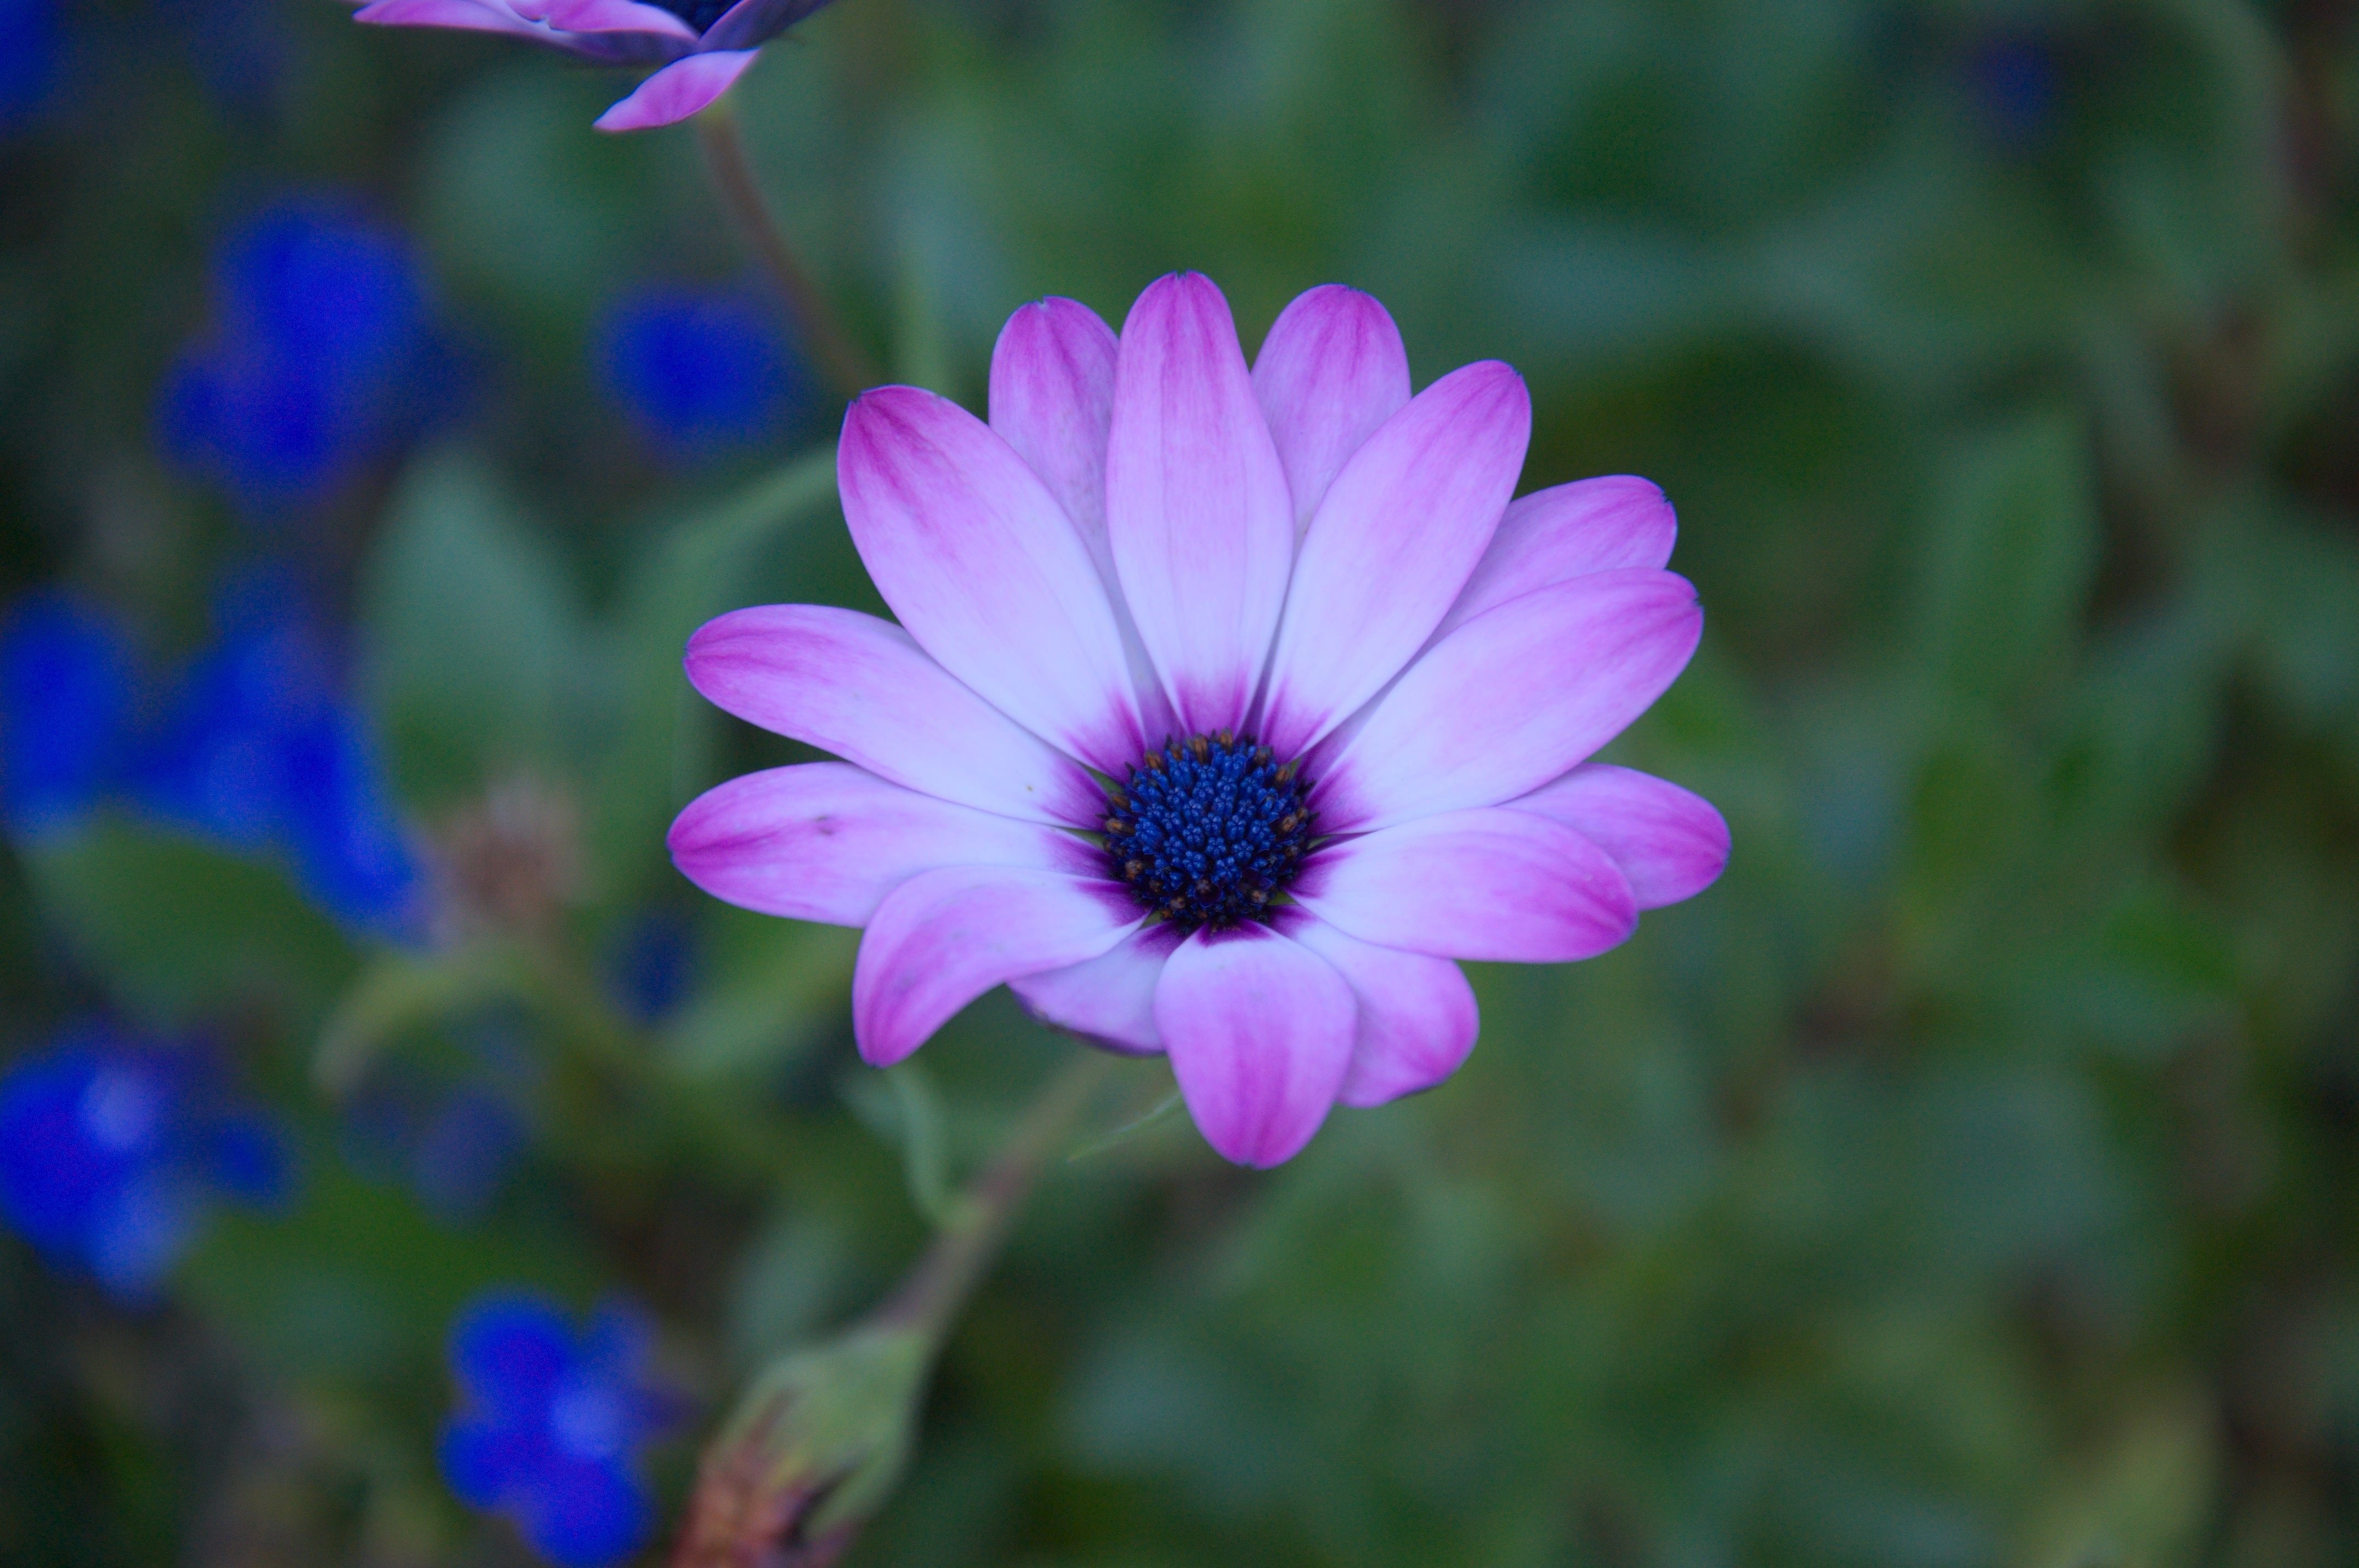
nature, blossom, plant, flower, purple, petal, bloom, autumn, botany, blue, flora, wildflower, macro photography, flowering plant, daisy family, annual plant, land plant, garden cosmos